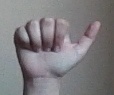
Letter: dhad